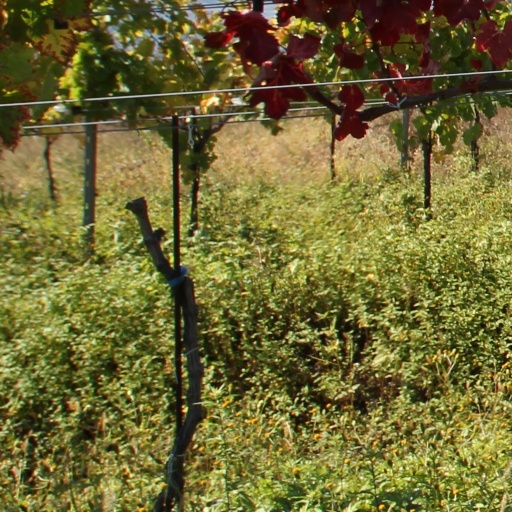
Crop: grape